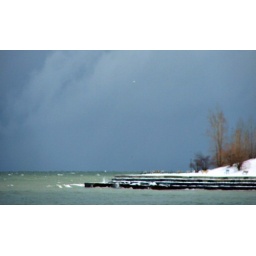
The white spot above is actually a seagull flying in the clouds.